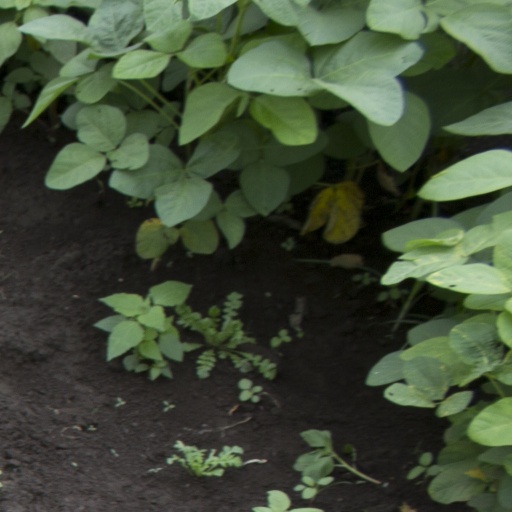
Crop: soybean